Ford Focus (first generation)

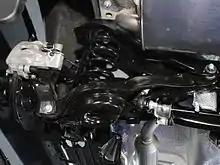
"Control Blade" suspension

Engineers for the Focus, including Richard Parry-Jones, developed a class-leading, space-saving independent multi-link rear suspension, marketed as "Control Blade" suspension, combining the packaging of a trailing arm, with the geometry of a double wishbone suspension. The system was developed from that used in the "CDW27" Ford Mondeo estate, but with various modifications to make it simpler and cheaper to build and therefore economically viable on a mass-market vehicle.